Escanaba, Michigan

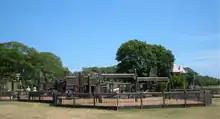
Harbor Hideout in Ludington Park

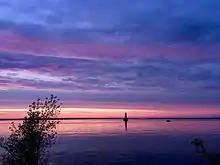
Harbor Lighthouse at sunset

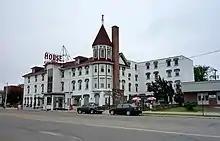
Historic House of Ludington

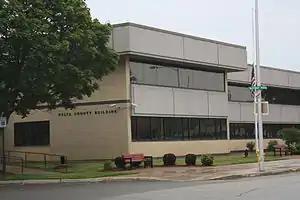
Delta County Courthouse

Escanaba is located in US Congressional District 1 represented by Jack Bergman (R-2017). The city is in Michigan's 108th State House District and 38th State Senate District, represented by Beau LaFave (R-2017) and Ed McBroom (R-2019), respectively.